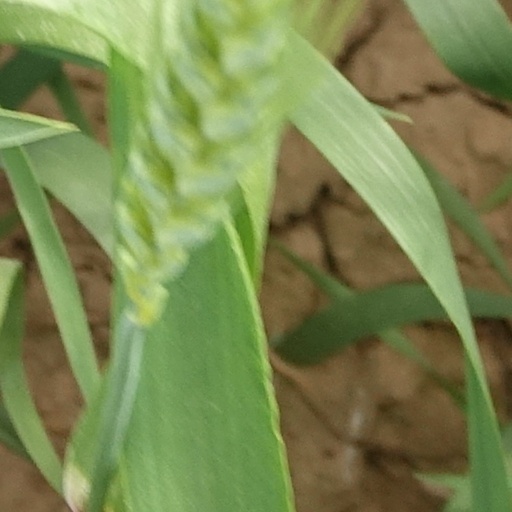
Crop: wheat